John Guy (colonial administrator)

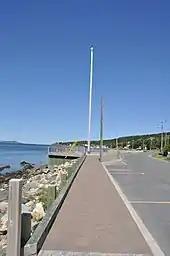
The John Guy Flag Site in Cupids, created in 1910 to mark the settlement's 300th anniversary. The flagstaff is used to fly a giant Union Jack.

John Guy (25 December 1568 – February 1629) was an English merchant adventurer, colonist and politician who sat in the House of Commons from 1621 to 1624. He was the first proprietary governor of Newfoundland Colony, the first attempt to establish a colony on Newfoundland.